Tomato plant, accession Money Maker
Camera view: tilt-top (135 deg); turntable rotation: 240 degrees
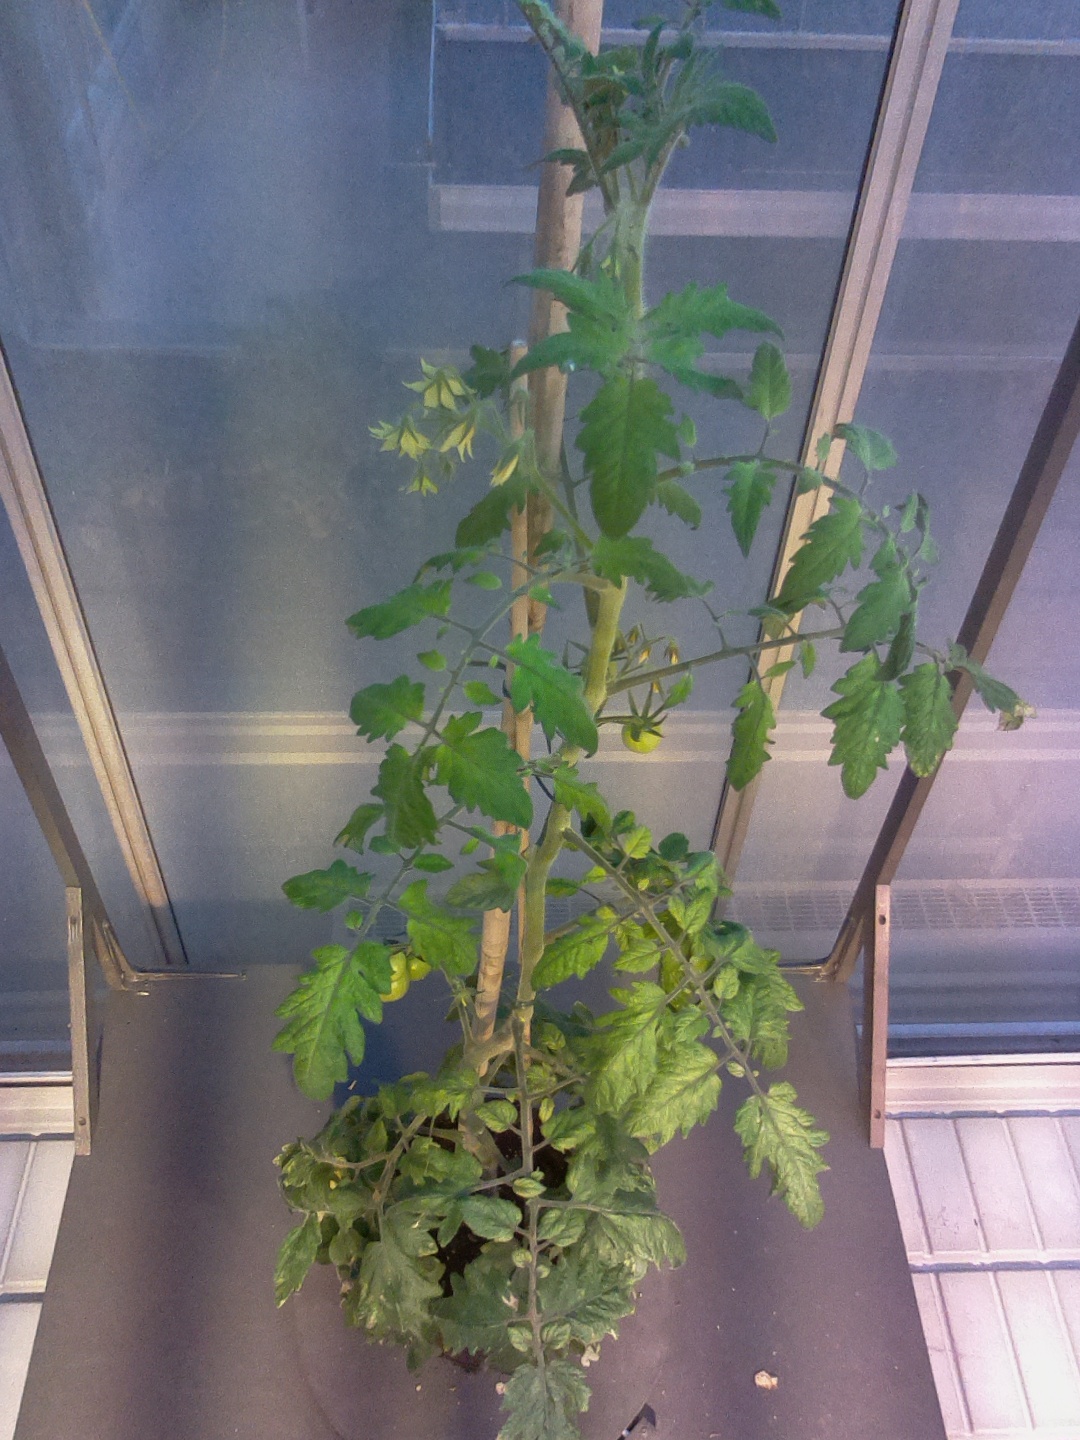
BBCH growth stage 73: 30%-40% of final fruit size